London Post Office Railway 1927 Stock

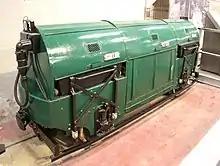
The sole preserved 1927 Stock unit of the London Post Office Railway

The London Post Office Railway 1927 Stock was a type of twin-axle electric stock built in 1927 by British manufacturer English Electric. Ninety of these four-wheeled units were built for the London Post Office Railway system, on which they became the first electric stock to be operated on the underground rail system.